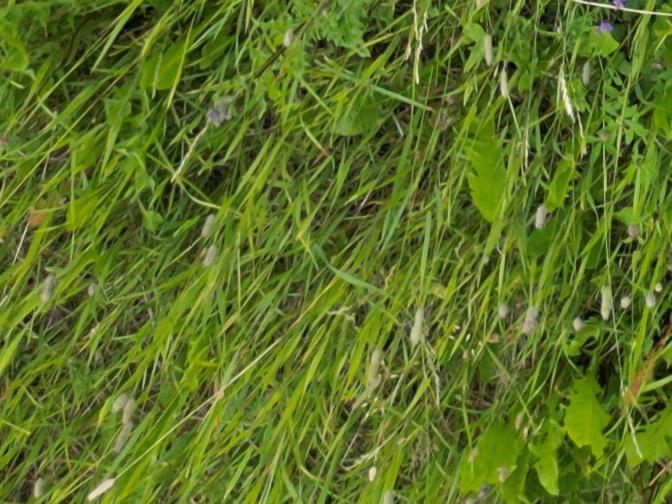
Flowers visible: yarrow flowers